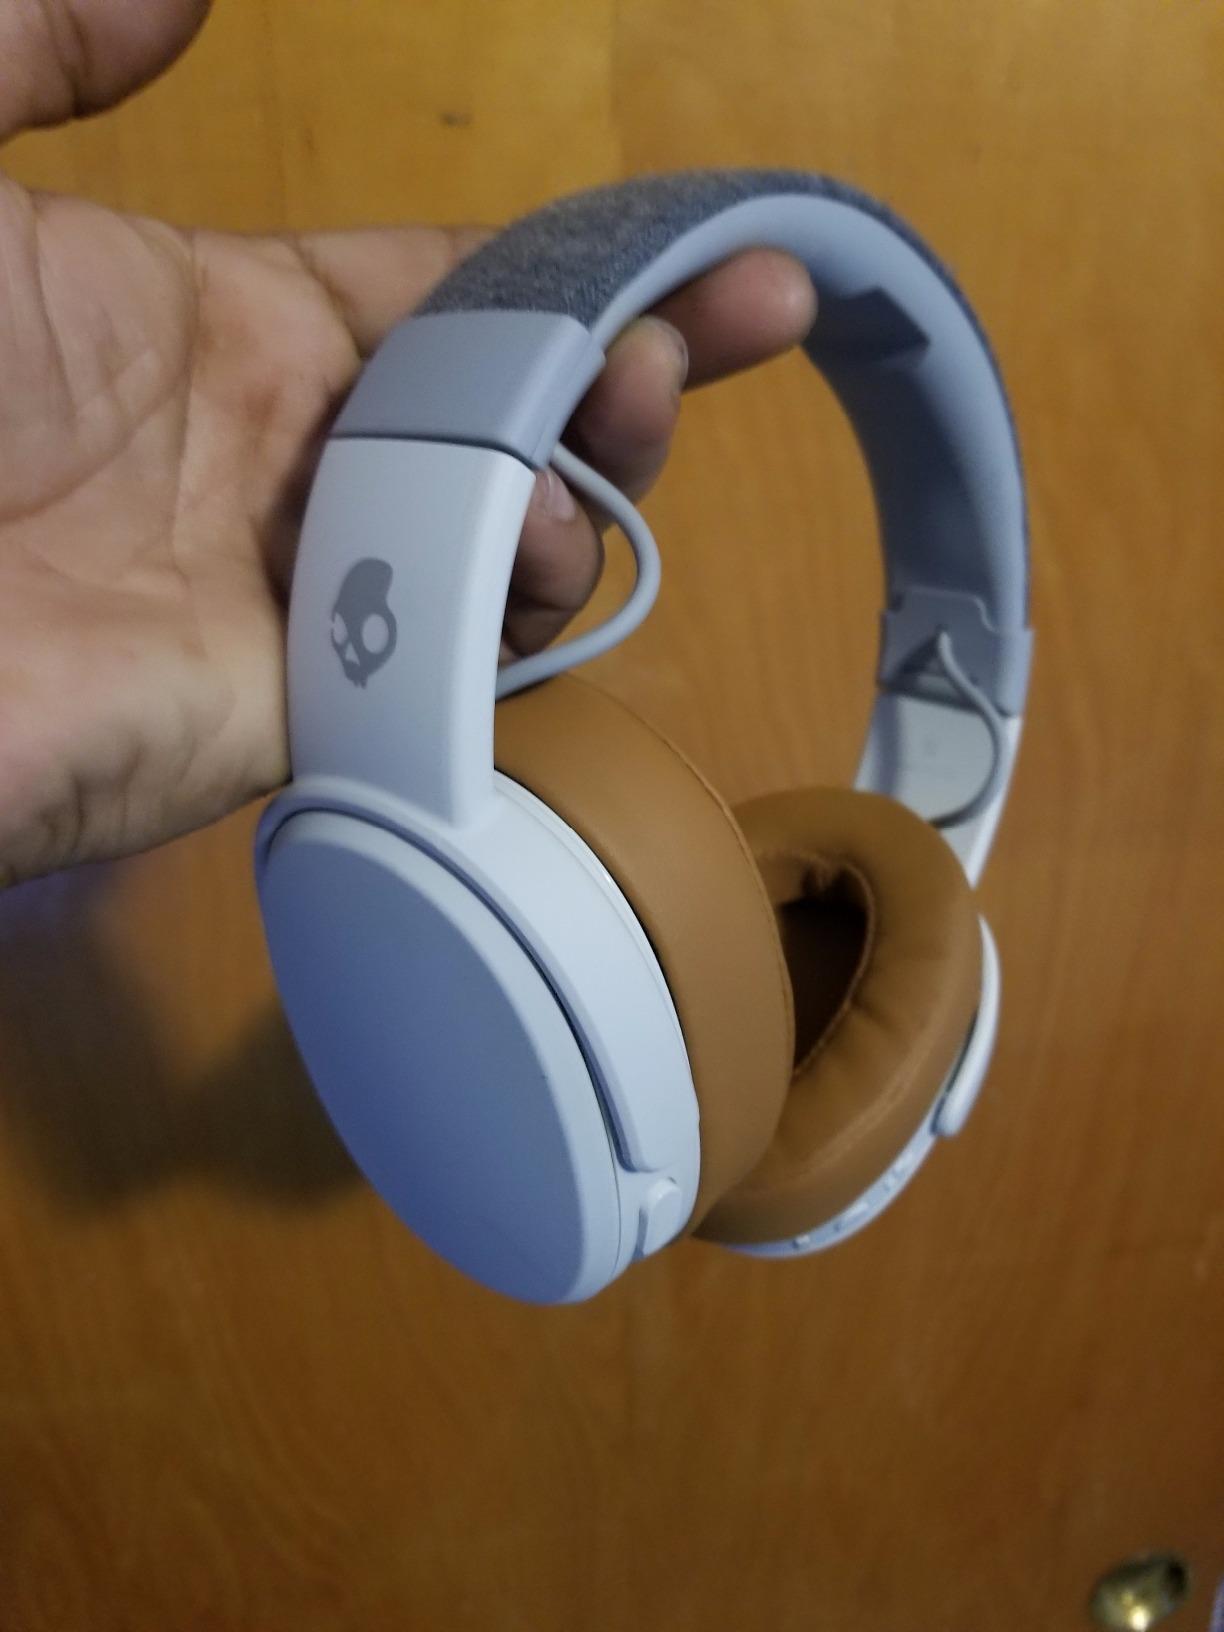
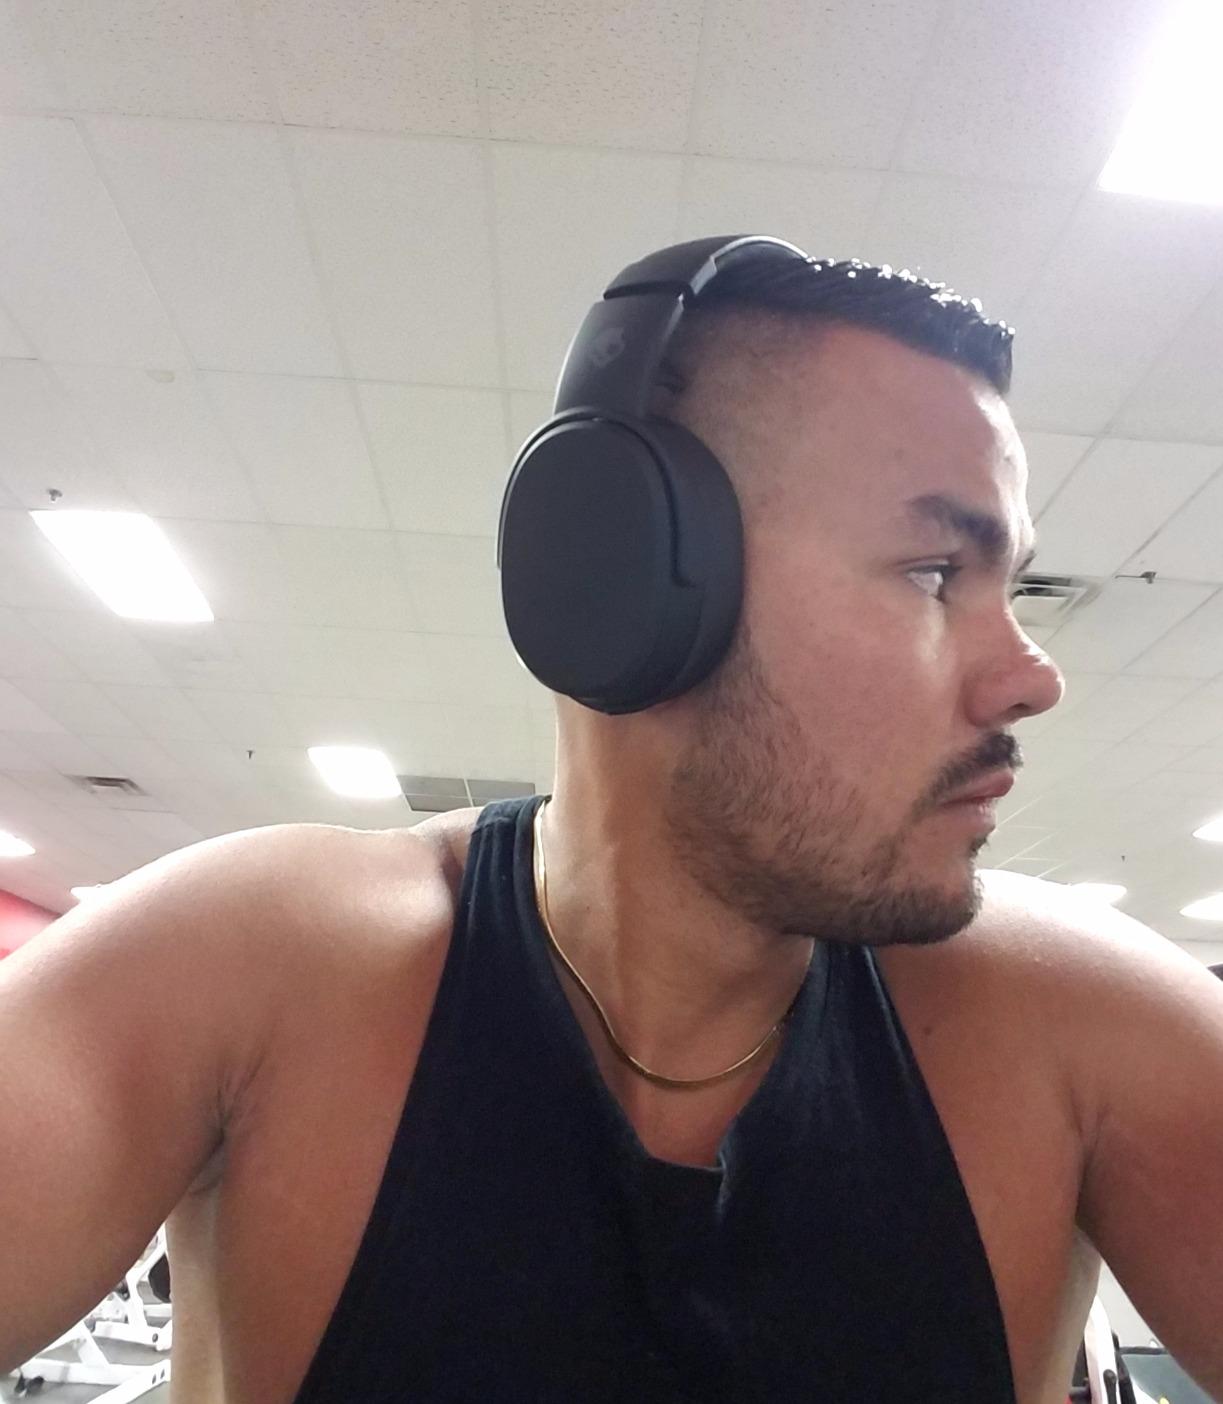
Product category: headphones
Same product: no